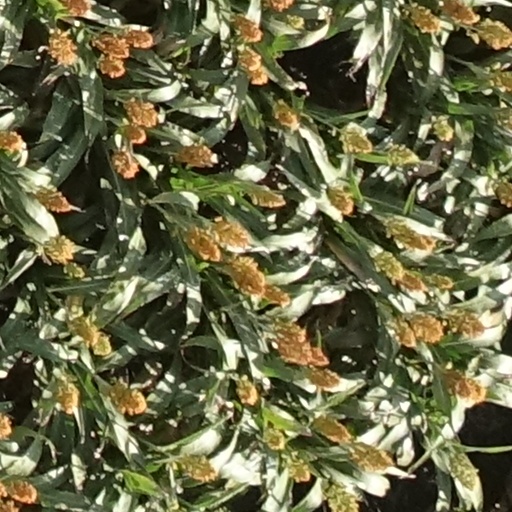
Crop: sorghum